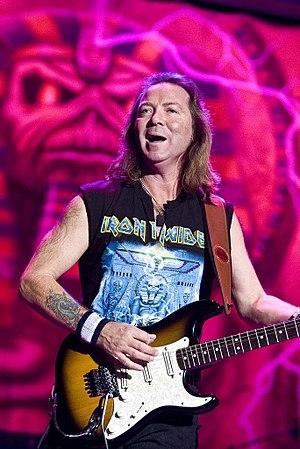
Charles Michael « Chuck » Schuldiner, né le 13 mai 1967 et mort le 13 décembre 2001, est le guitariste, chanteur, compositeur américain de metal, fondateur et seul membre constant du groupe Death et guitariste/compositeur du groupe Control Denied, avec lequel il joue jusqu'à sa mort prématurée. Il a également officié dans Voodoocult, un groupe de thrash metal allemand, avec Dave Lombardo et Mille Petrozza.
David Michael Murray est né de parents écossais et irlandais le 23 décembre 1956 à Edmonton. Il est l'un des trois guitaristes du groupe de heavy metal Iron Maiden. C'est, avec Steve Harris, le plus ancien membre du groupe.